Ola John

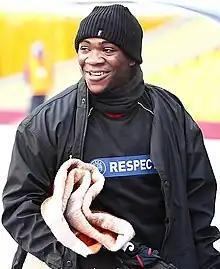
John with Twente in 2011

Ola John (born 19 May 1992) is a professional footballer who plays for Al-Arabi as a left winger. Born in Liberia, he has represented the Netherlands national team.